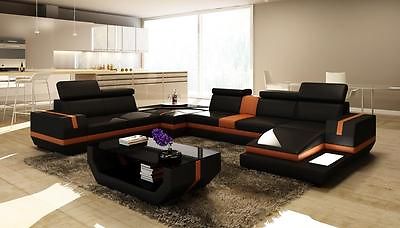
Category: sofa